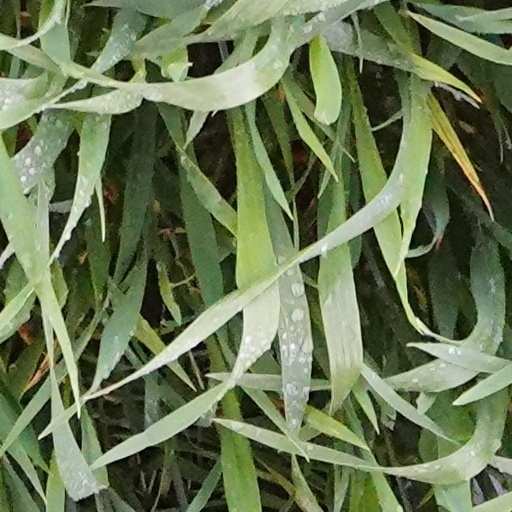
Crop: wheat